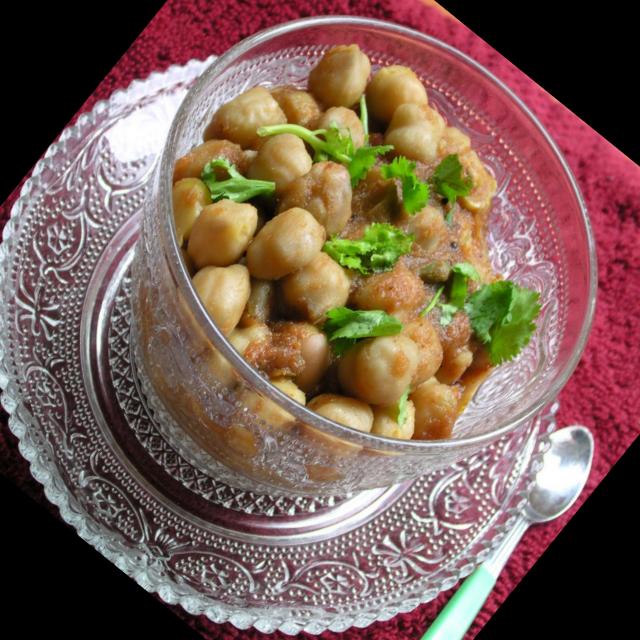
Dish: chole